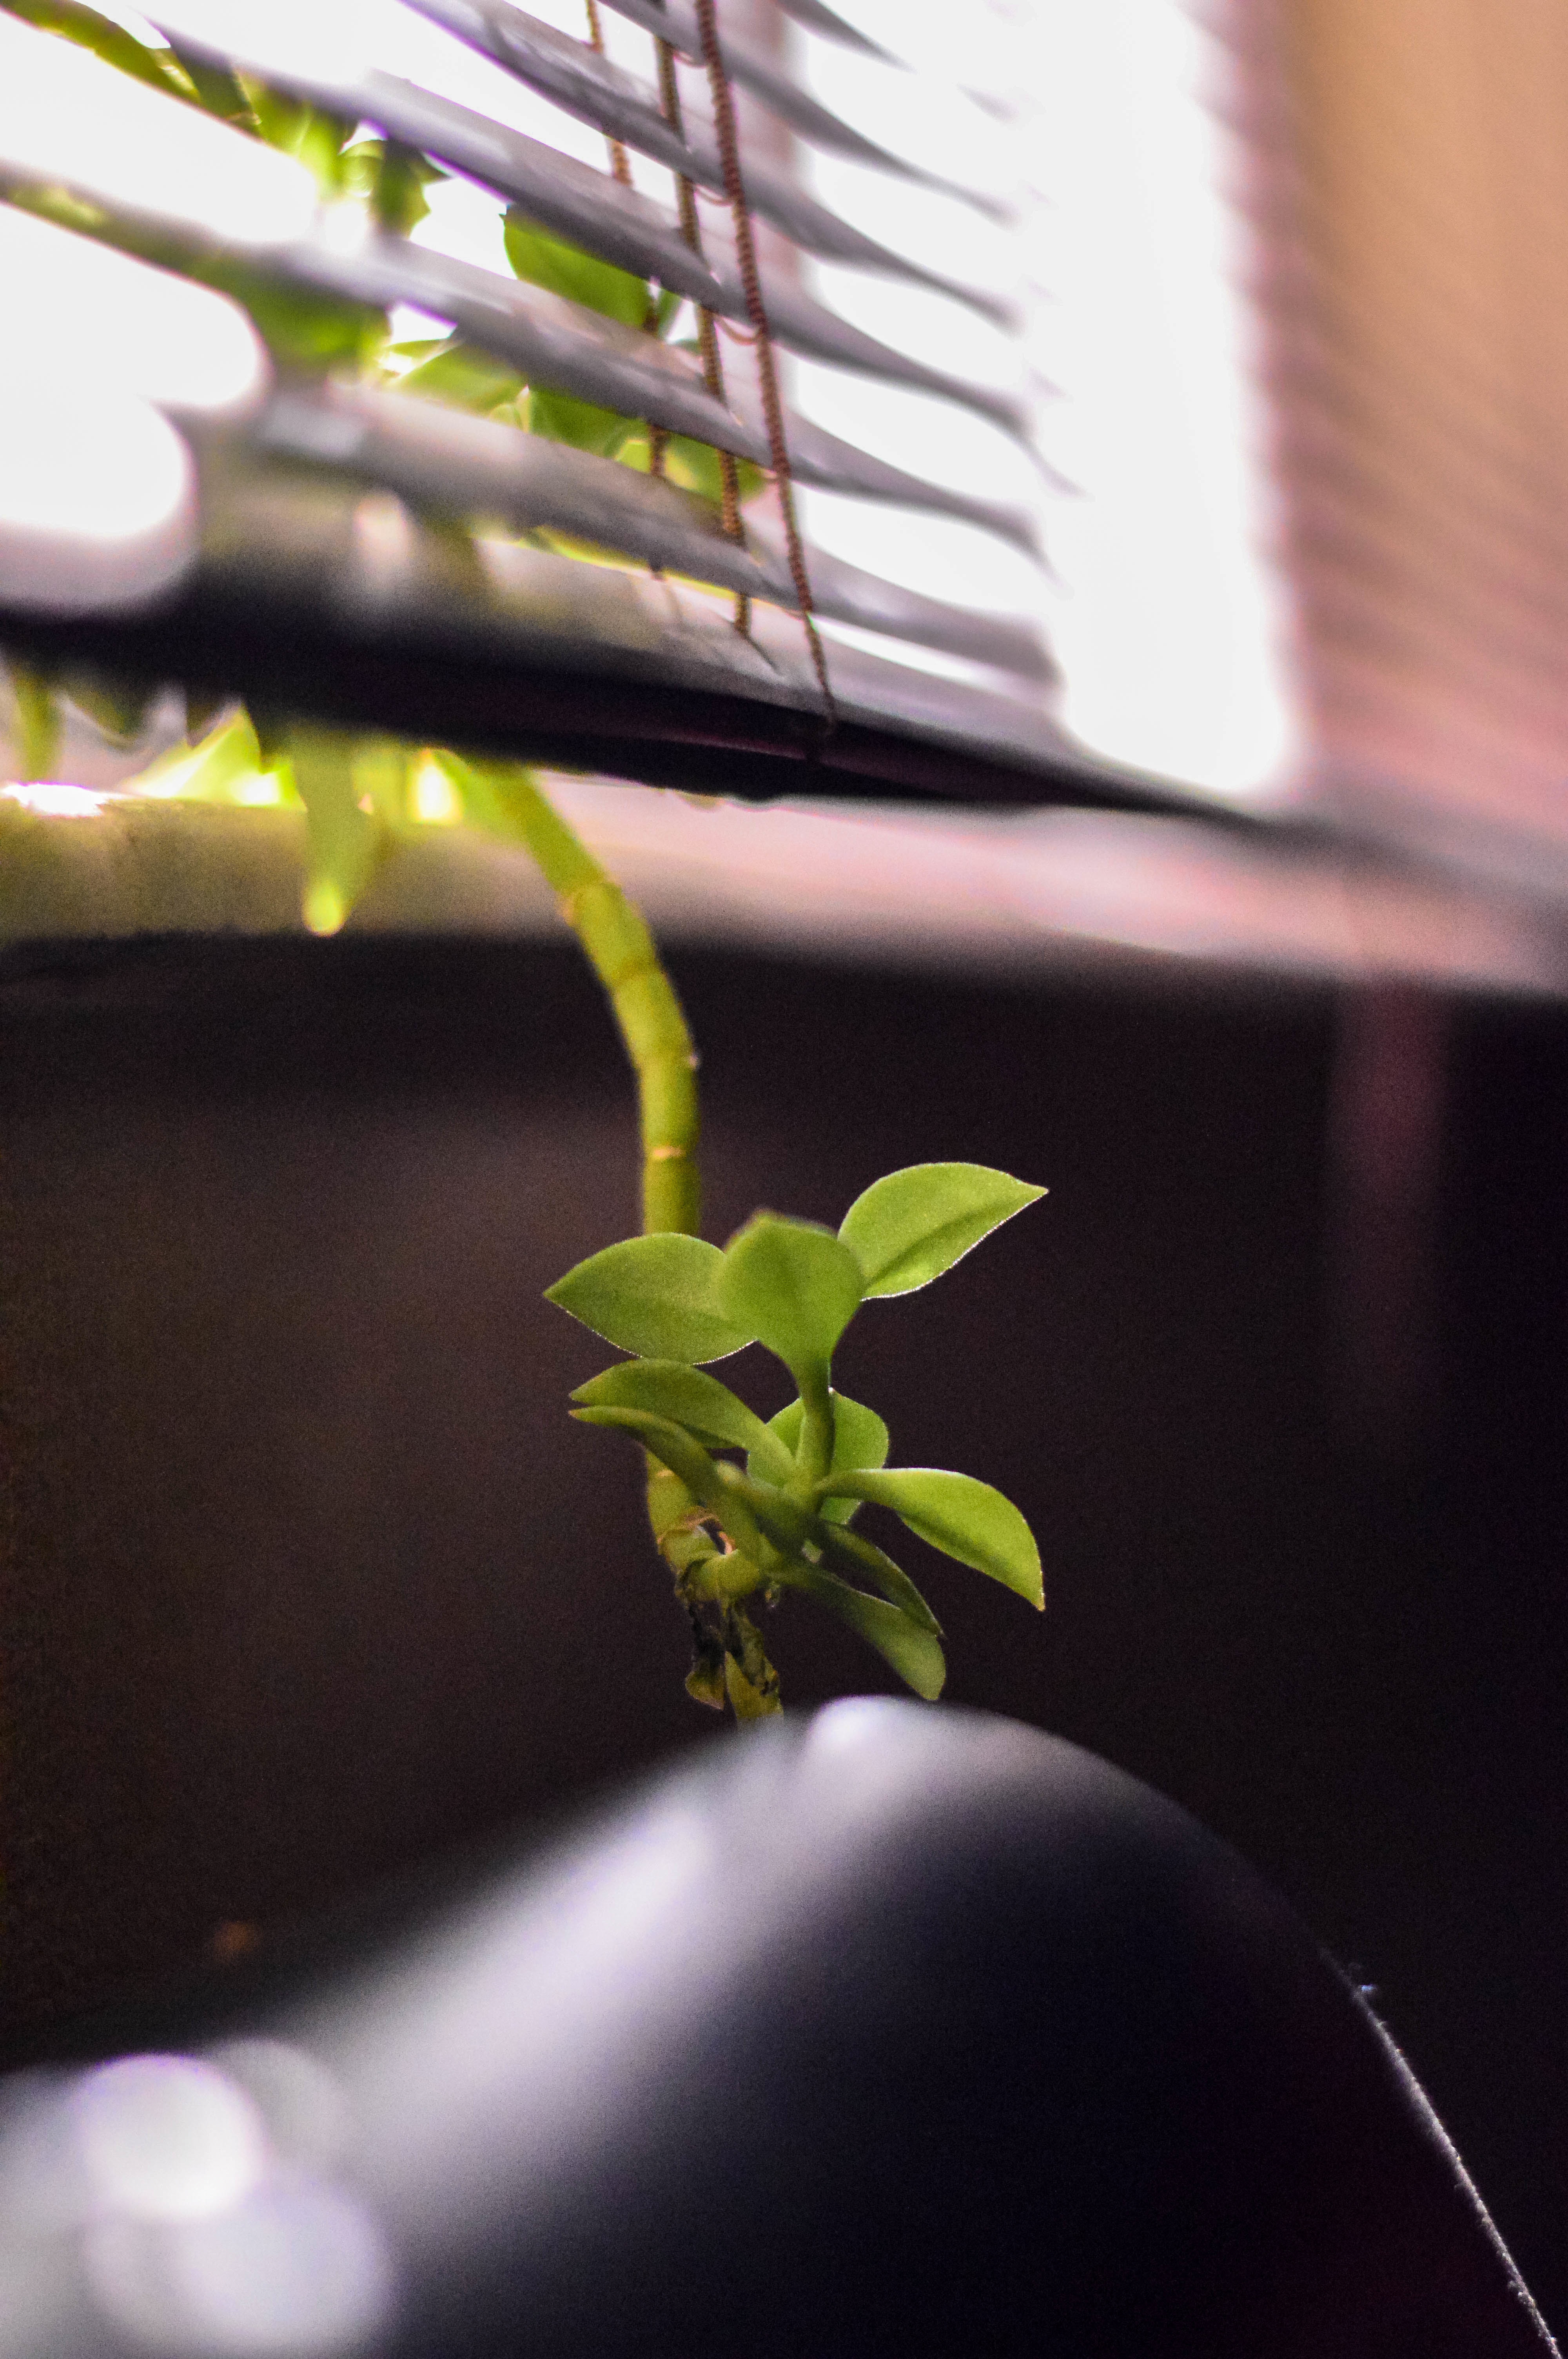
hand, branch, light, plant, photography, leaf, flower, spring, green, red, color, yellow, flora, close up, macro photography